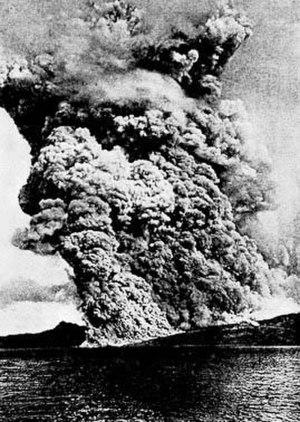
1902 est une année commune commençant un mercredi.
Février
L'éruption de la montagne Pelée en 1902 est une éruption volcanique, la plus meurtrière du XXᵉ siècle ; sa nuée ardente paroxystique du 8 mai 1902 reste célèbre pour avoir en quelques minutes : entièrement détruit ce qui était alors la plus grande ville de l’île française de la Martinique, Saint-Pierre, décimé ses habitants — plus de 30 000 personnes soit 1/5ᵉ de la population de l’île, seulement trois rescapés certifiés — et coulé une vingtaine de navires marchands. Cette éruption explosive est la catastrophe la plus meurtrière du XXᵉ siècle en France et l'éruption volcanique la plus meurtrière au monde depuis celle du Krakatoa en 1883. La destruction de la ville et de ses alentours était inévitable, mais ses habitants et de nombreux marins ont été les victimes de décisions politiques et administratives sur instructions ministérielles : refus par le gouverneur de la Martinique, Louis Mouttet, de faire évacuer la ville et de laisser appareiller les navires ancrés dans la rade afin d’assurer le second tour de l’élection législative du 11 mai.